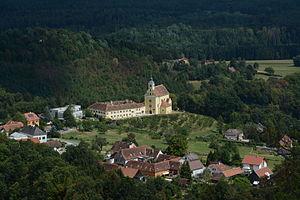
Sankt Johann bei Herberstein est une ancienne commune autrichienne du district de Hartberg en Styrie.